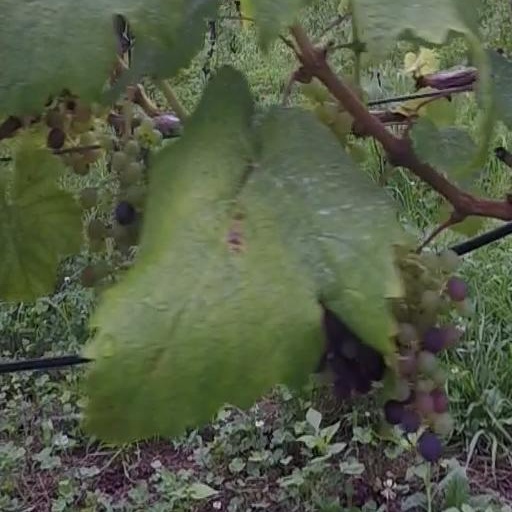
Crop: grape